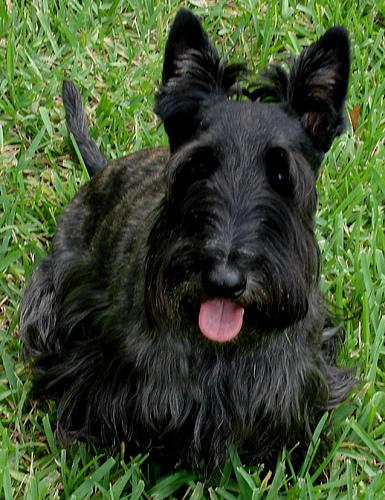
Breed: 206-n000037-Scotch_terrier